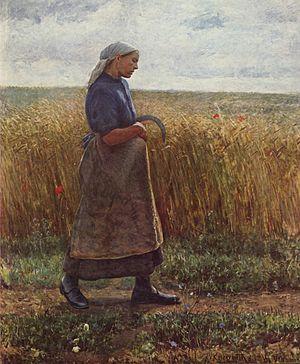
Be'houkotaï, Be'houqotaï, ou Be'houkossaï selon la prononciation ashkénaze est la 33ᵉ section hebdomadaire du cycle annuel de lecture de la Torah, la dixième et dernière du Livre du Lévitique.